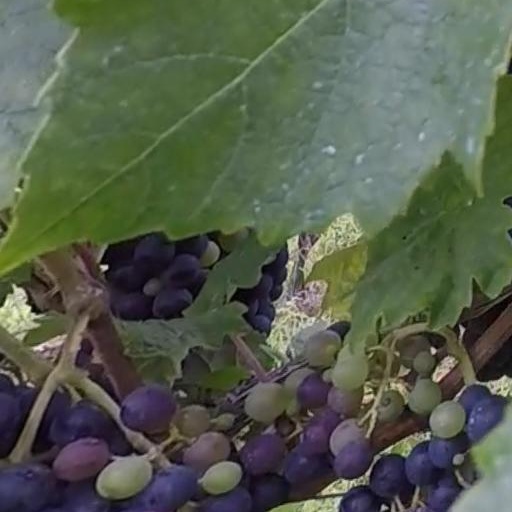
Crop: grape